Joinery

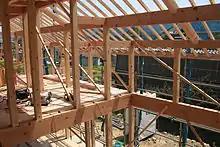
Pin-connected post and beam house framing

Many traditional wood joinery techniques use the distinctive material properties of wood, often without resorting to mechanical fasteners or adhesives. While every culture of woodworking has a joinery tradition, wood joinery techniques have been especially well-documented, and are celebrated, in the Indian, Chinese, European, and Japanese traditions. Because of the physical existence of Indian and Egyptian examples, we know that furniture from the first several dynasties show the use of complex joints, like the Dovetail, over 5,000 years ago. This tradition continued to other later Western styles. The 18th-century writer Diderot included over 90 detailed illustrations of wood joints for building structures alone, in his comprehensive encyclopedia published in 1765. While Western techniques focused on concealment of joinery, the Eastern societies, though later, did not attempt to "hide" their joints. The Japanese and Chinese traditions in particular required the use of hundreds of types of joints. The reason was that nails and glues used did not stand up well to the vastly fluctuating temperatures and humid weather conditions in most of Central and South-East Asia. As well, the highly resinous woods used in traditional Chinese furniture do not glue well, even if they are cleaned with solvents and attached using modern glues.